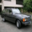
Label: automobile